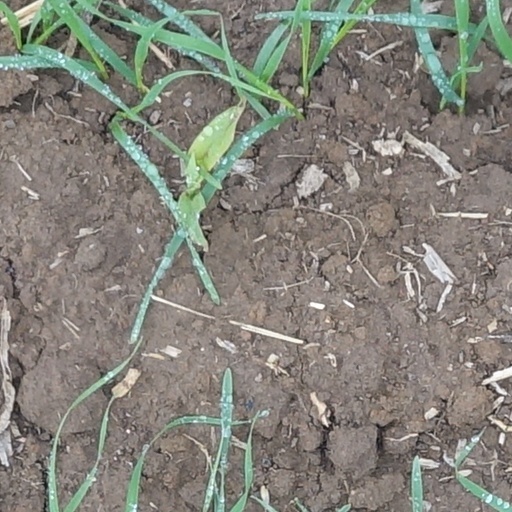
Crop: wheat